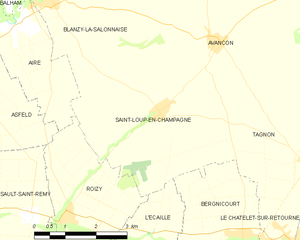
Carte des communes françaises: Saint-Loup-en-Champagne